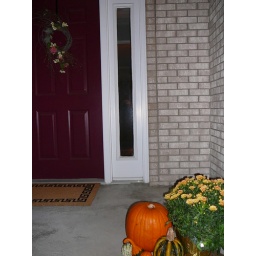
Gram's white hair in the window